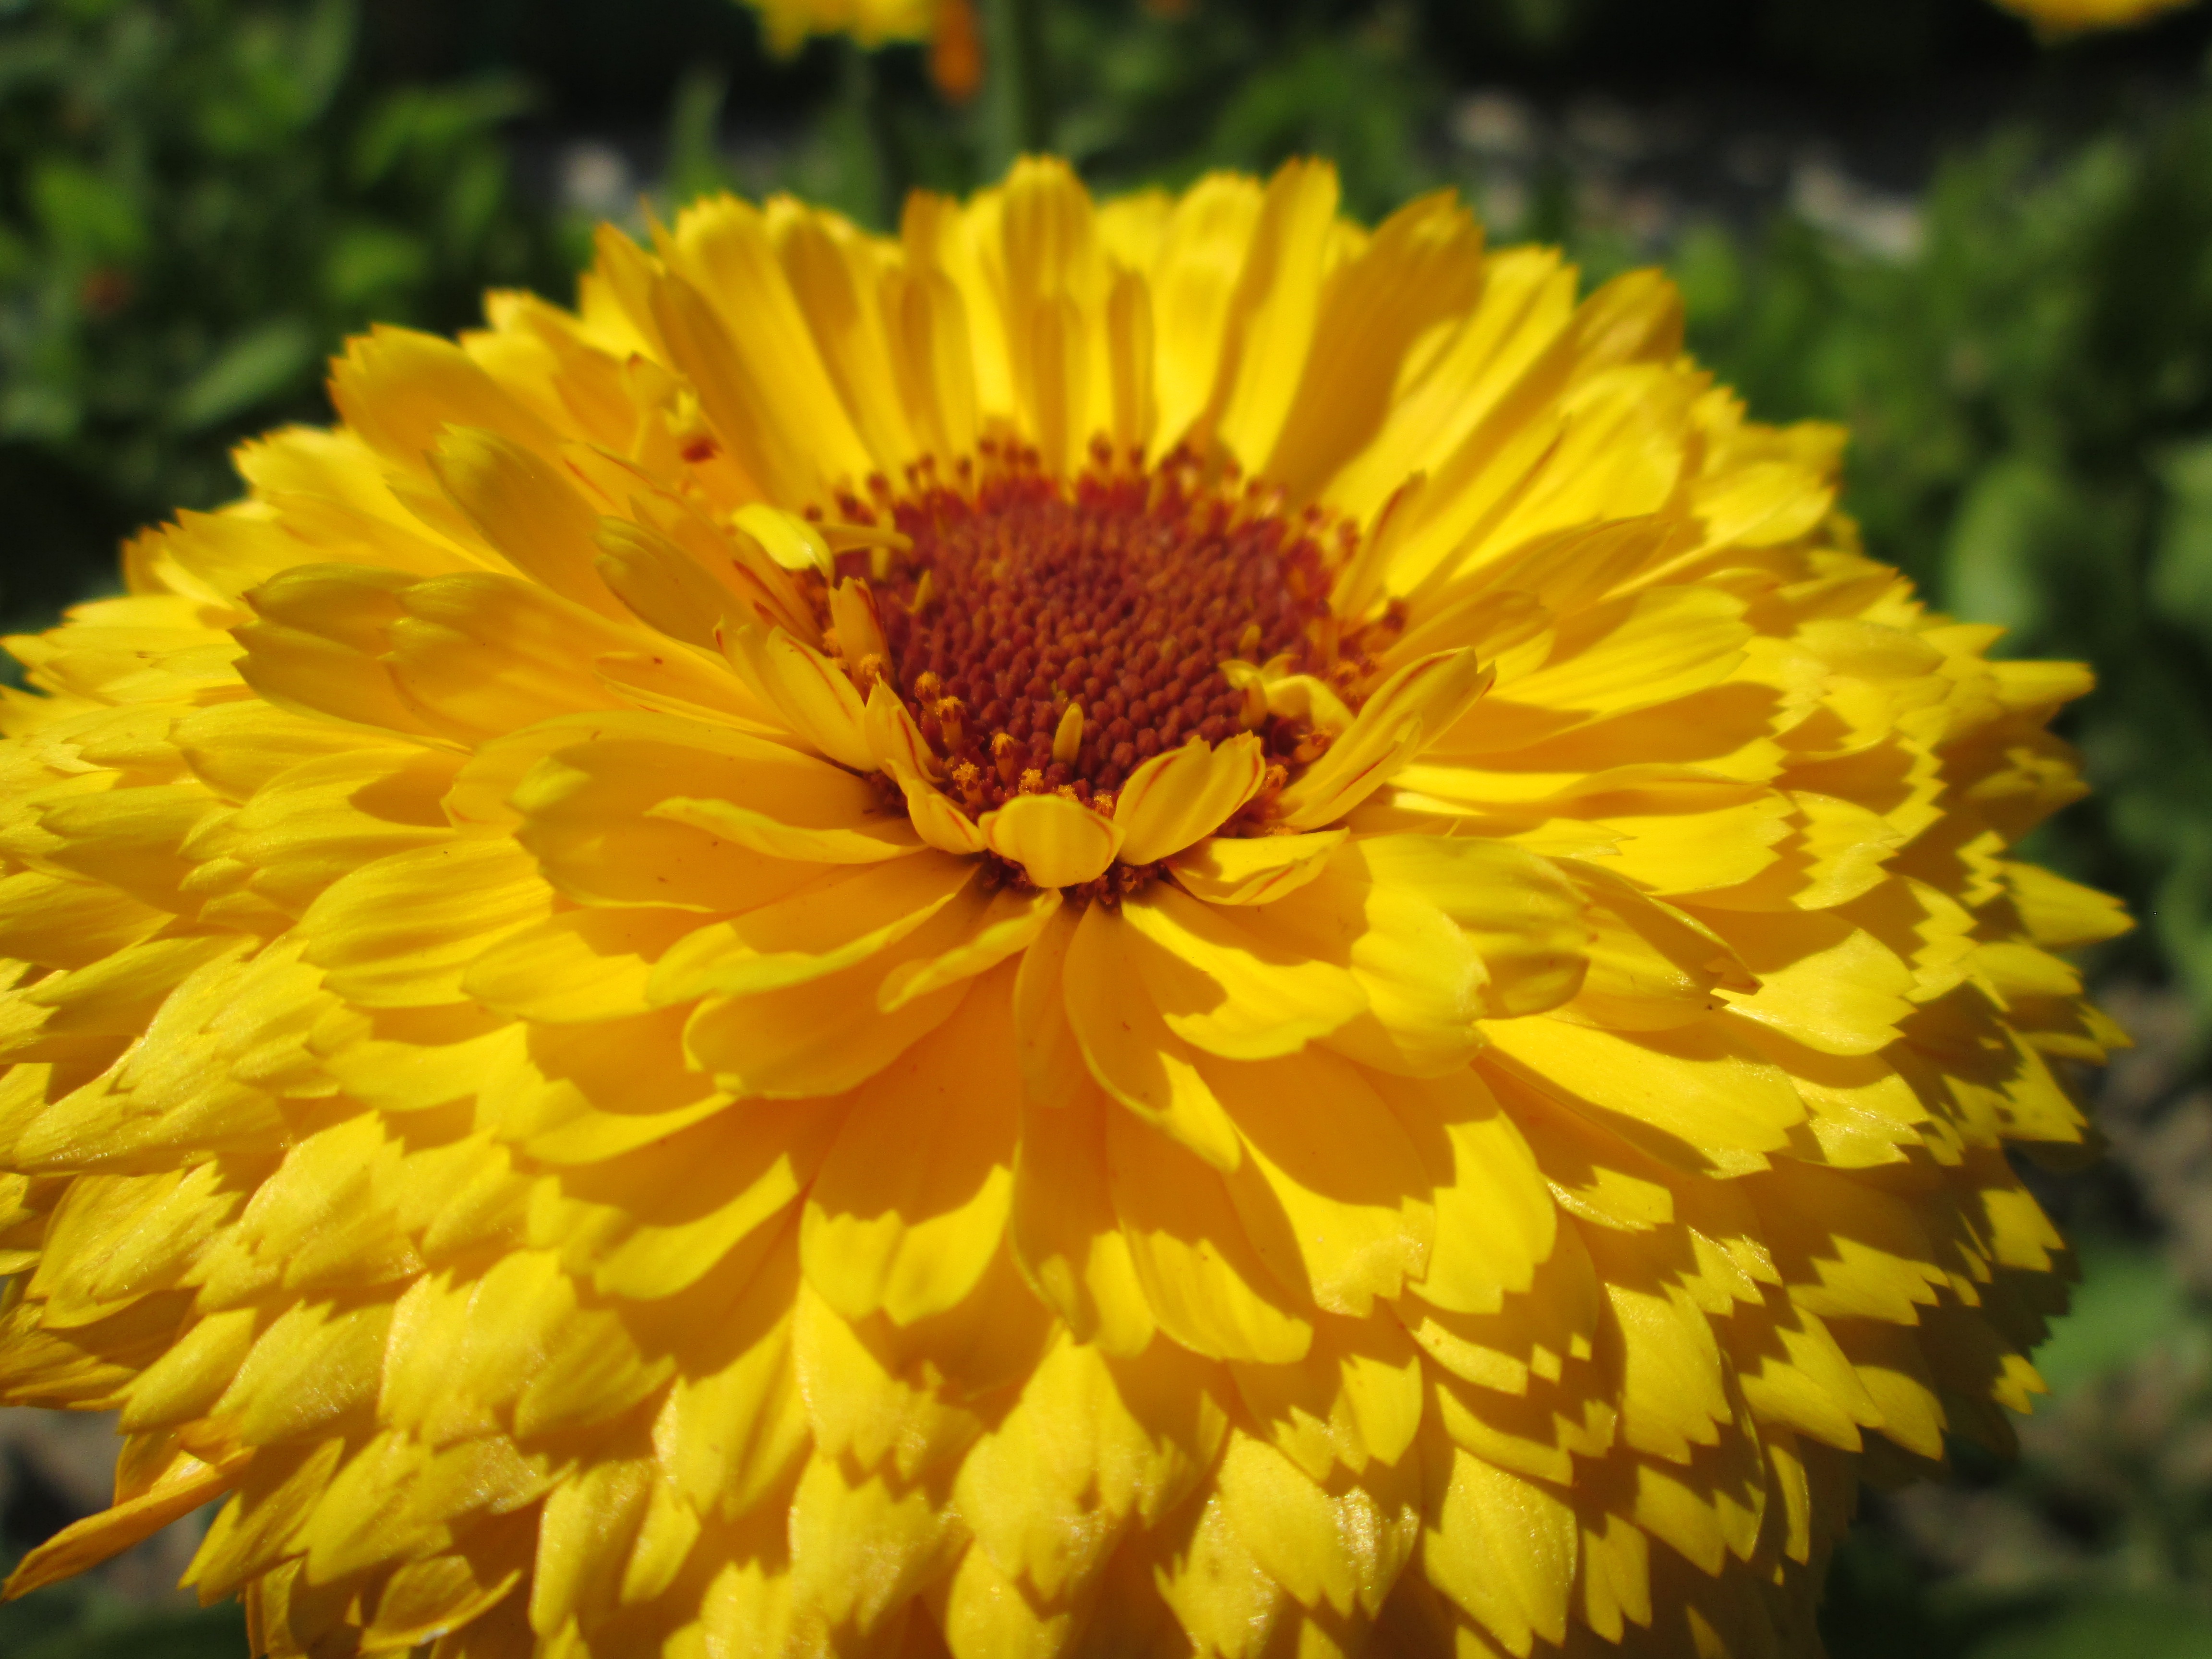
plant, flower, petal, herb, yellow, garden, flora, wildflower, flowers, nectar, marigold, macro photography, flowering plant, daisy family, calendula, annual plant, land plant